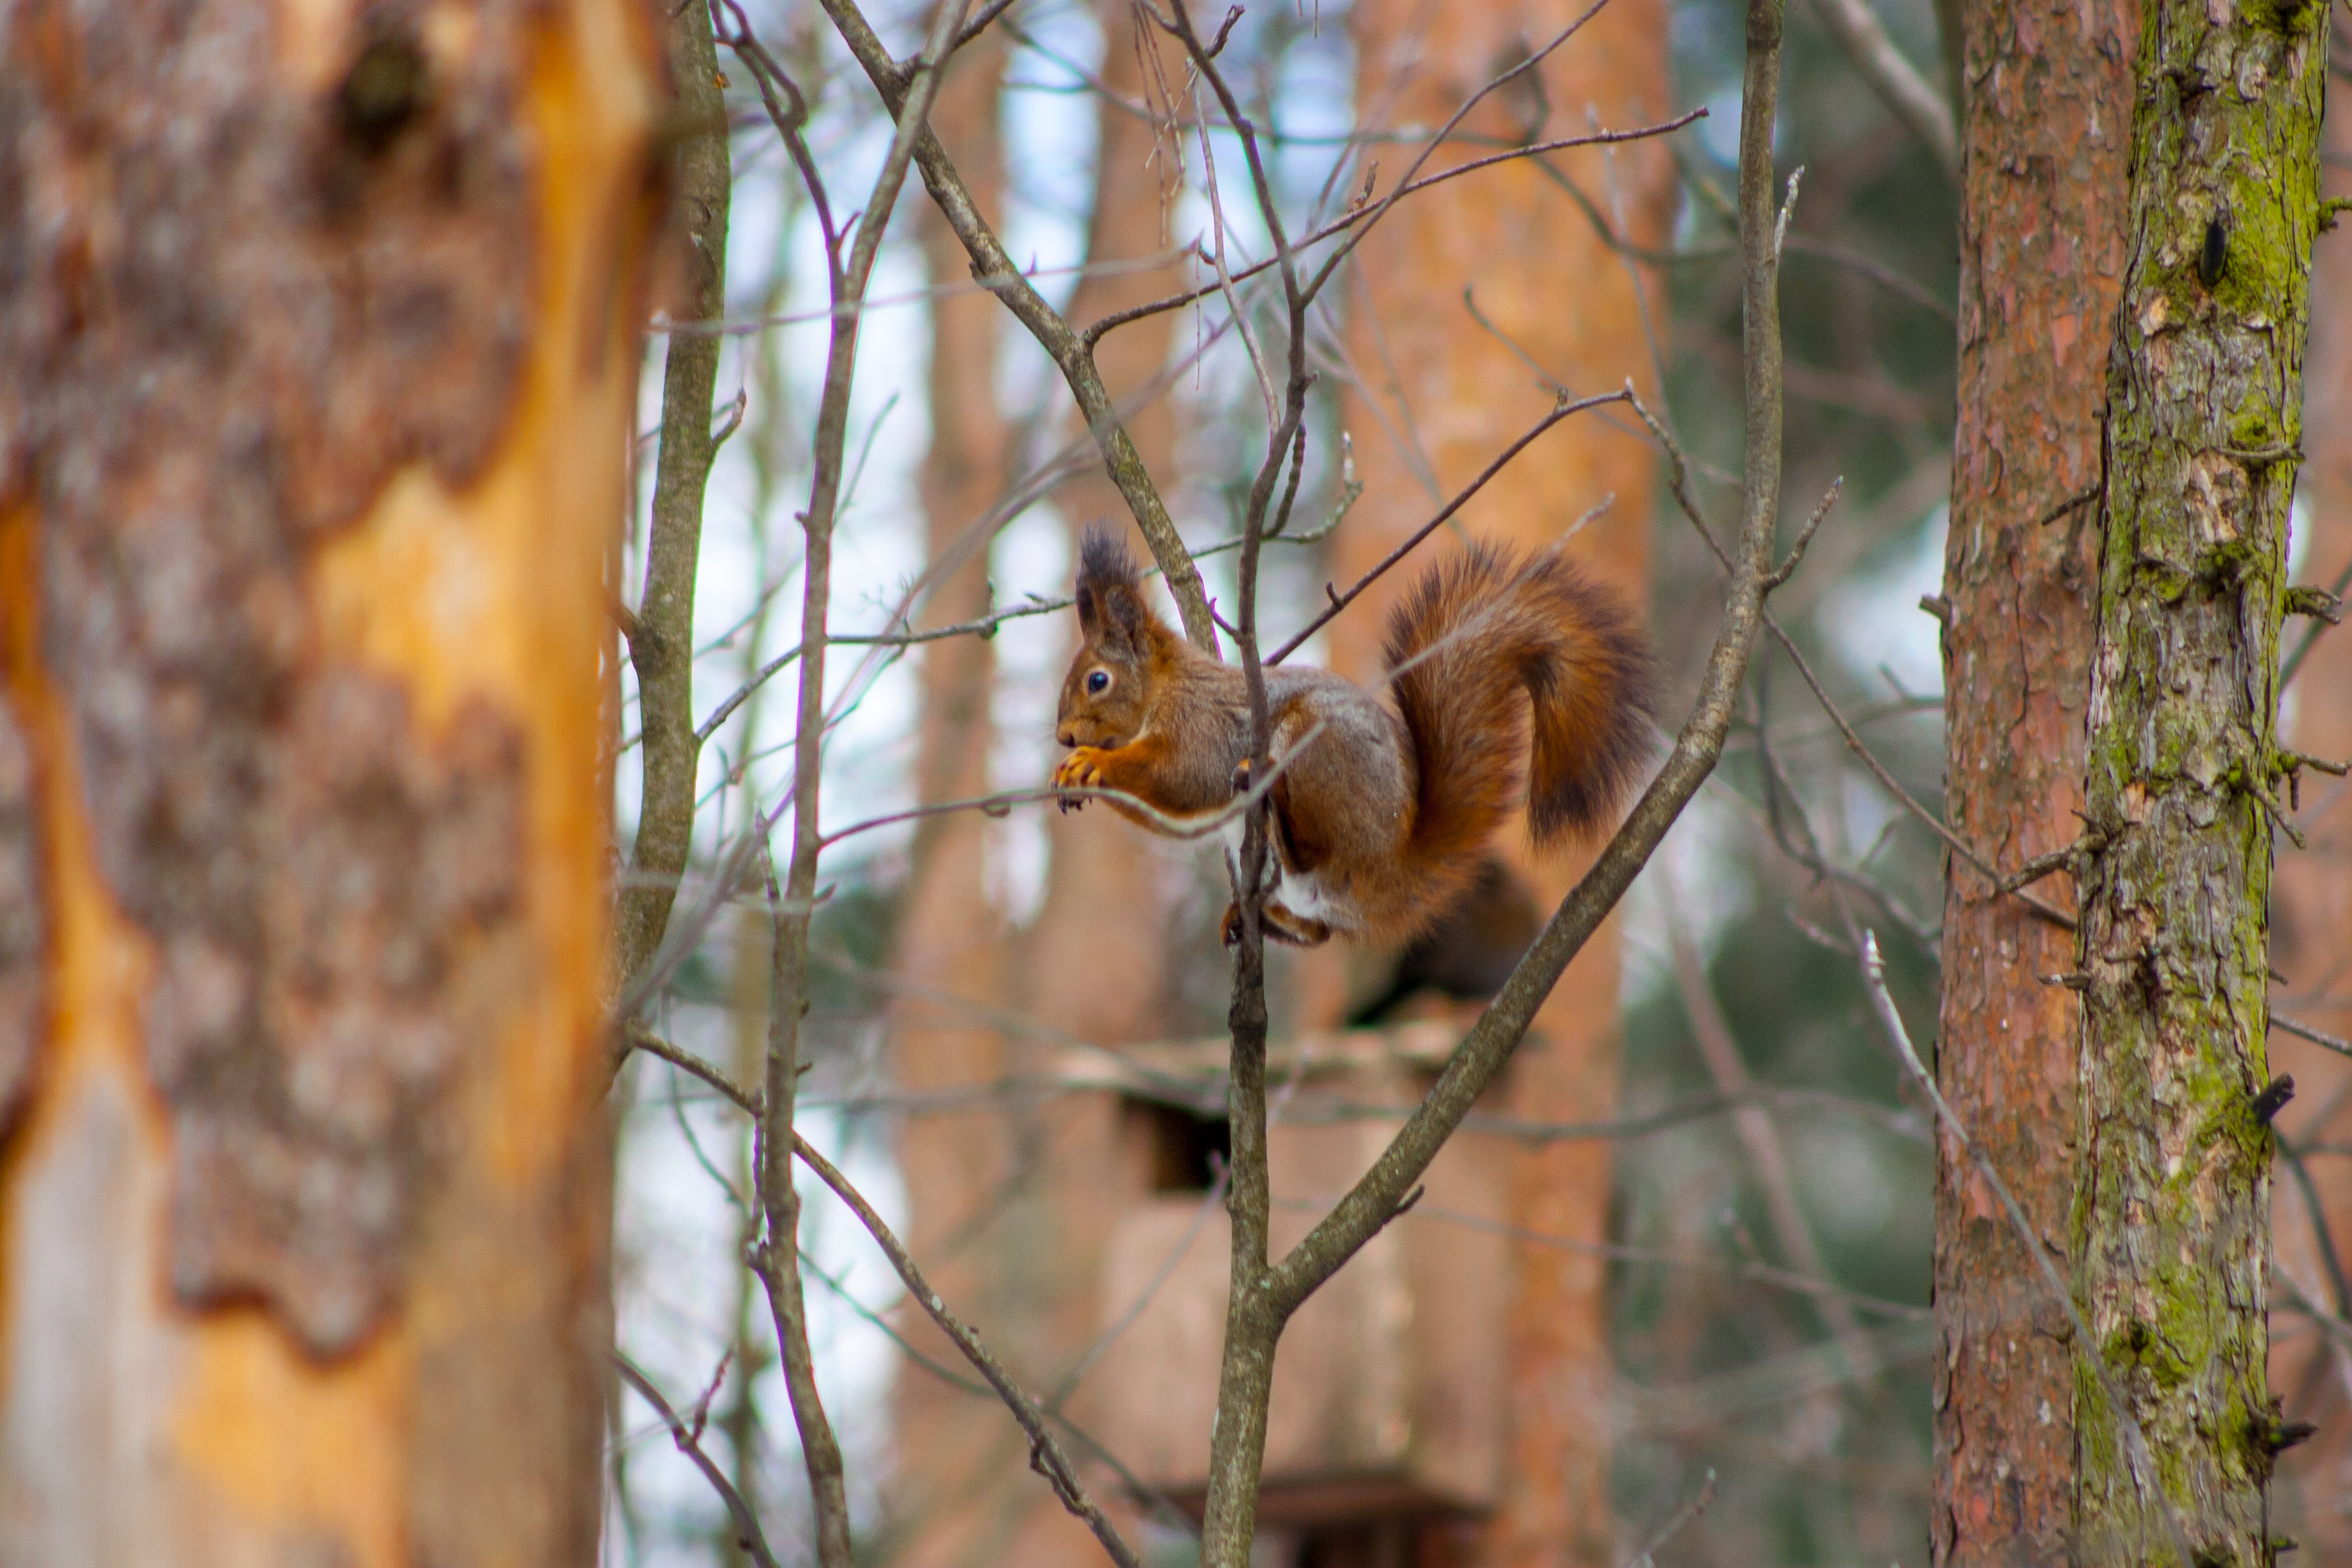
images, twig, wood, plant, beak, trunk, fawn, tree, terrestrial animal, squirrel, songbird, rodent, grass, tail, forest, carolina wren, wildlife, perching bird, metal, plant stem, fur, woodland, Northern hardwood forest, jungle, whiskers, landscape, old world flycatcher